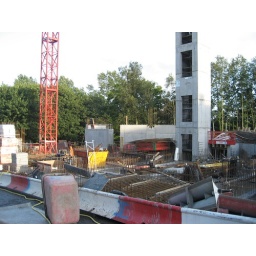
I was standing right against the fence halfway in the road, hoping for a lull in the traffic coming down Ridgeway Street.